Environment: real
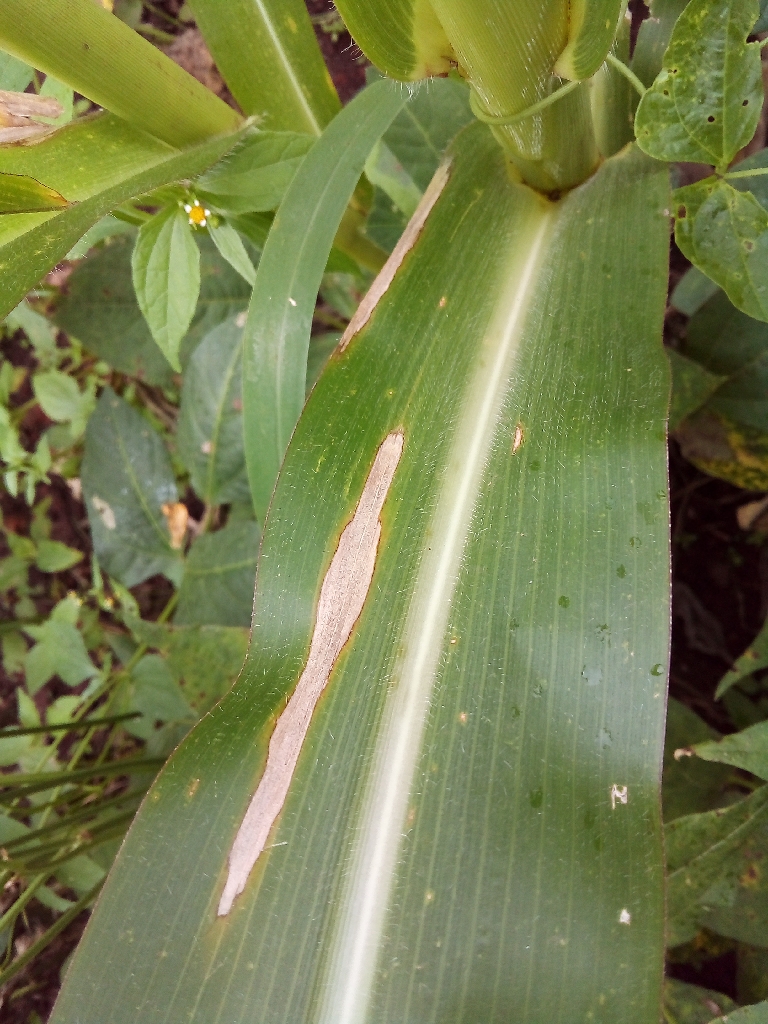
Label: northern_corn_leaf_blight